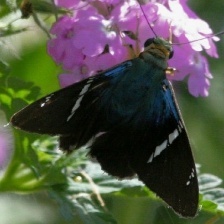
Species: TWO BARRED FLASHER